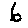
Label: 6